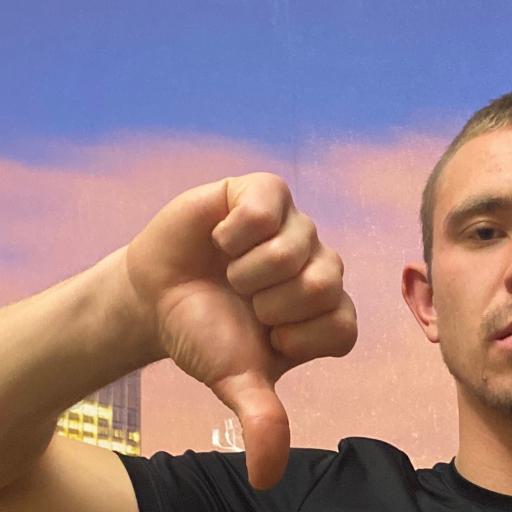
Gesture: dislike